1925 Memorial Cup

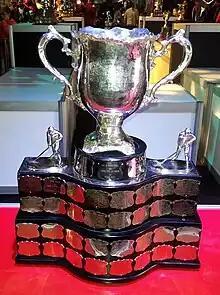
Silver bowl trophy with two large handles, mounted on a wide black plinth engraved with team names on silver plates.

The 1925 Memorial Cup final was the seventh junior ice hockey championship of the Canadian Amateur Hockey Association. The George Richardson Memorial Trophy champions Toronto Aura Lee of the Ontario Hockey Association in Eastern Canada competed against the Abbott Cup champions Regina Pats of the South Saskatchewan Junior Hockey League in Western Canada. In a two-game, total goal series, held at the Arena Gardens in Toronto, Ontario, Regina won their first Memorial Cup, defeating Toronto 7 goals to 3.